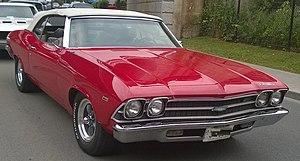
Ma photo d'un Chevrolet Chevelle de 1969 à Ste-Anne-De-Bellevue , Québec, Canada au Ça roule au bord de l'eau 2017.